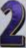
Number: 2